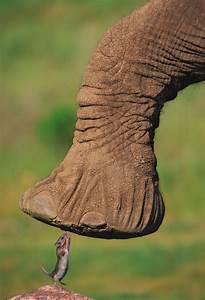
elephant